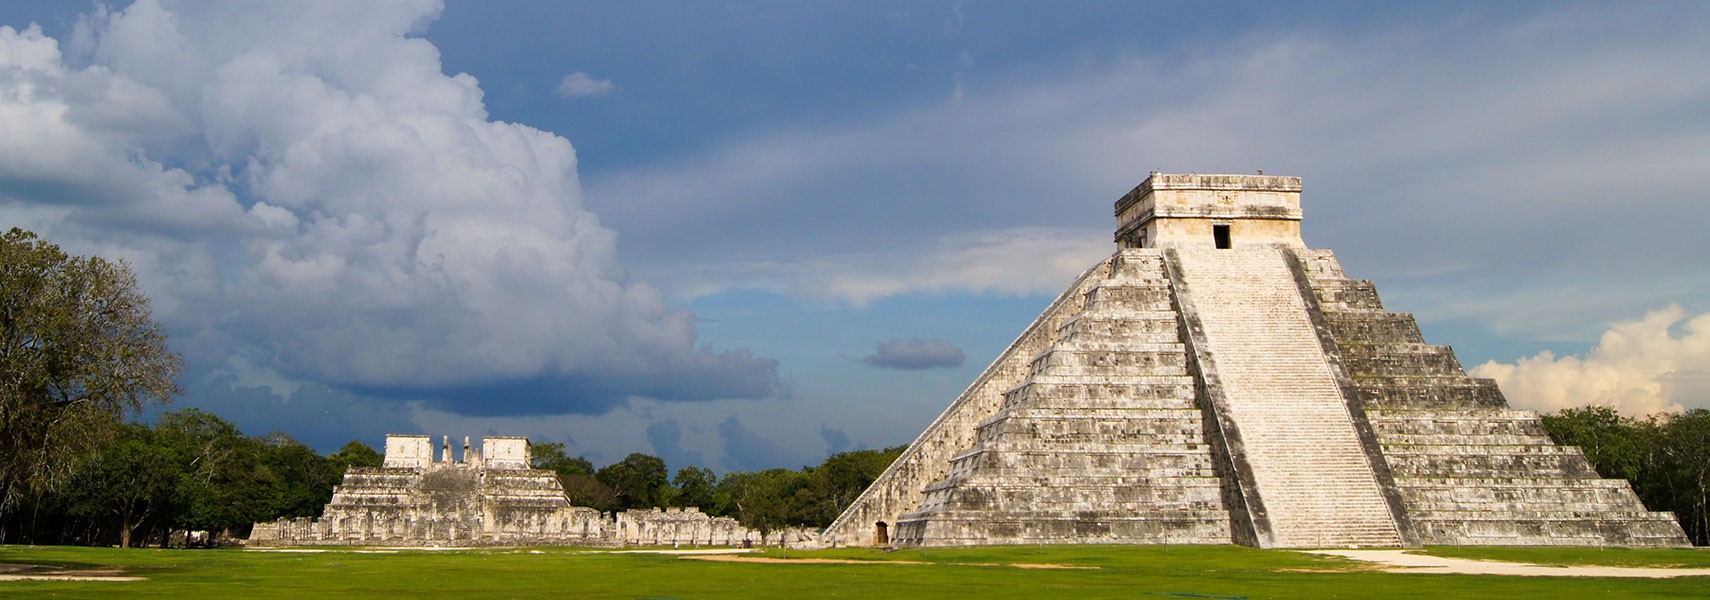
Landmark: Chichen Itza